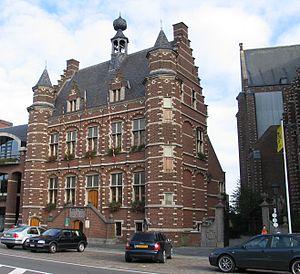
Hoogstraten est une ville néerlandophone de Belgique située en Région flamande dans la province d'Anvers. La ville se trouve en Campine anversoise à proximité de la frontière des Pays-Bas.
Cet article recense les églises les plus hautes.